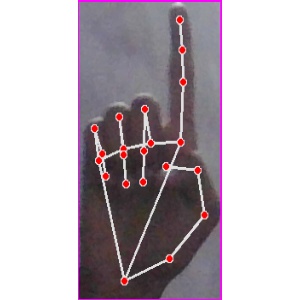
अक्षर: क